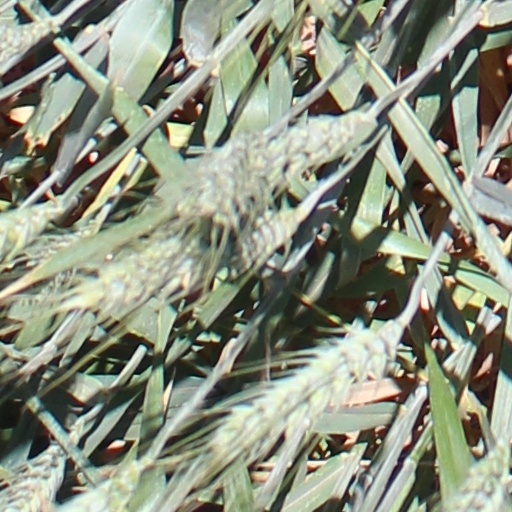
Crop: wheat